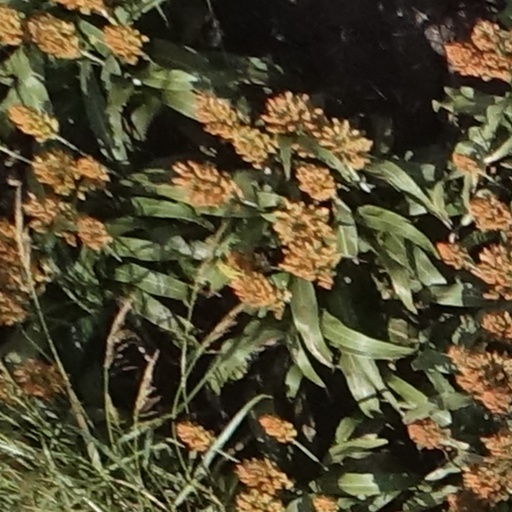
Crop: sorghum